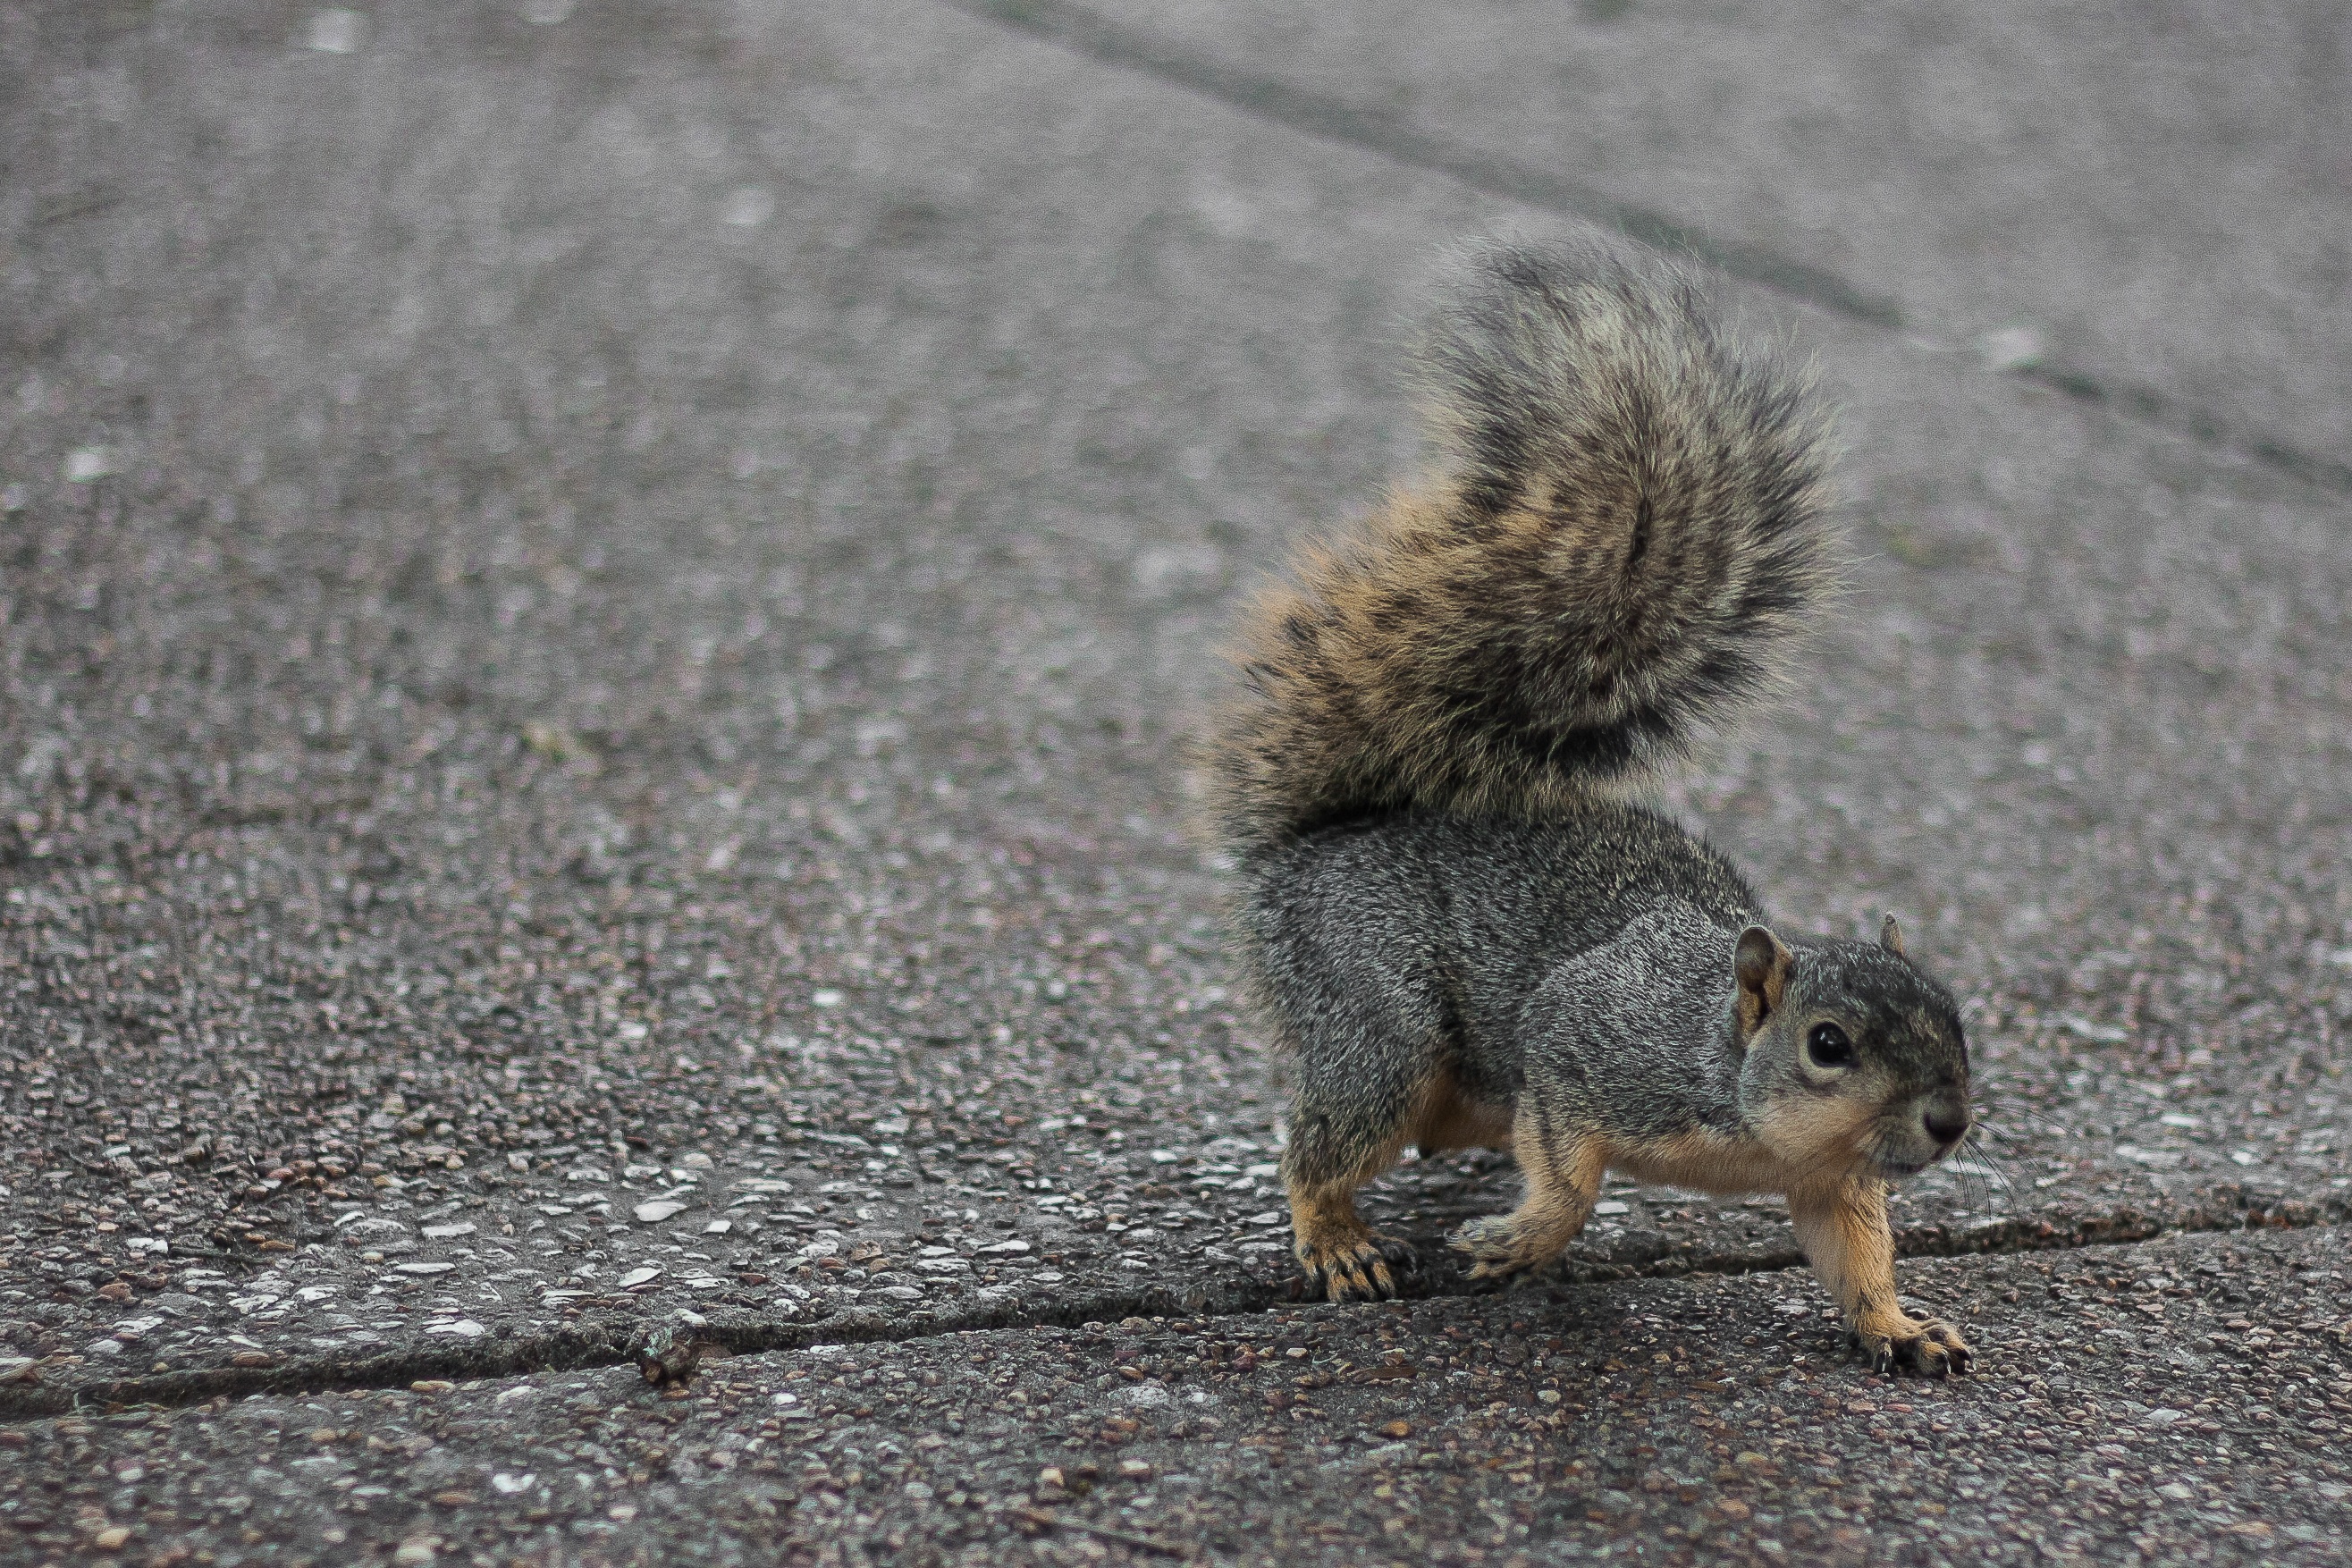
wilderness, animal, wildlife, food, usa, mammal, squirrel, rodent, fauna, whiskers, american, vertebrate, search, marmot, prisch, hunts, fox squirrel